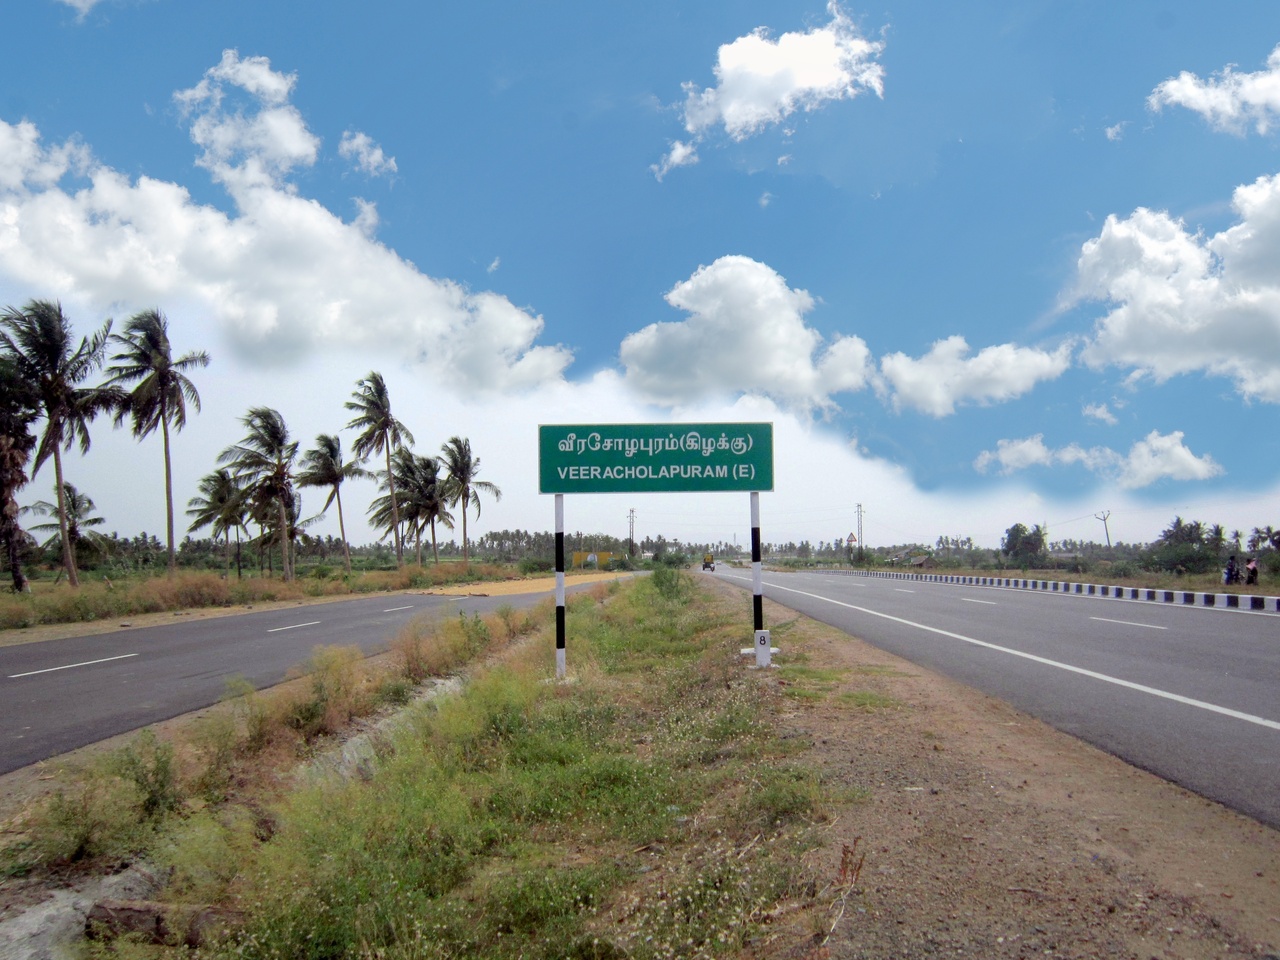
Veerasolapuram is an ancient village located near Kallakurichi in Viluppuram district, Tamil Nadu, India.